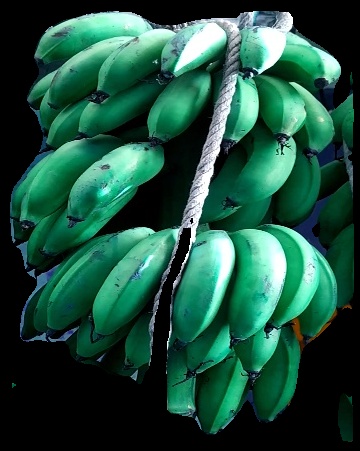
Variety: rasbale
Grade: grade2